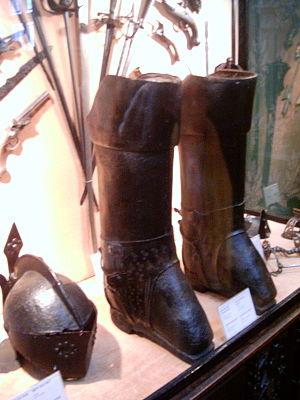
Bottes de postillon au musée du Palais Bénédictine.
Dans les contes de fées, les bottes de sept lieues sont des bottes magiques qui s’adaptent à la taille de celui qui les chausse et permettent de parcourir sept lieues en une seule enjambée.
Le postillon est surtout connu comme un homme chargé de mener une voiture hippomobile, tout comme le cocher. Mais alors que le cocher conduit l'attelage depuis la voiture, assis sur un siège, le postillon monte le cheval, ou l'un des chevaux qui tirent le véhicule, et que l'on appelle le porteur. Dans le cas précis des voitures de poste qu’on appelait chaises de poste et qui n’avaient pas de place pour un cocher, le postillon était seul conducteur de l’attelage.